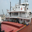
Label: ship